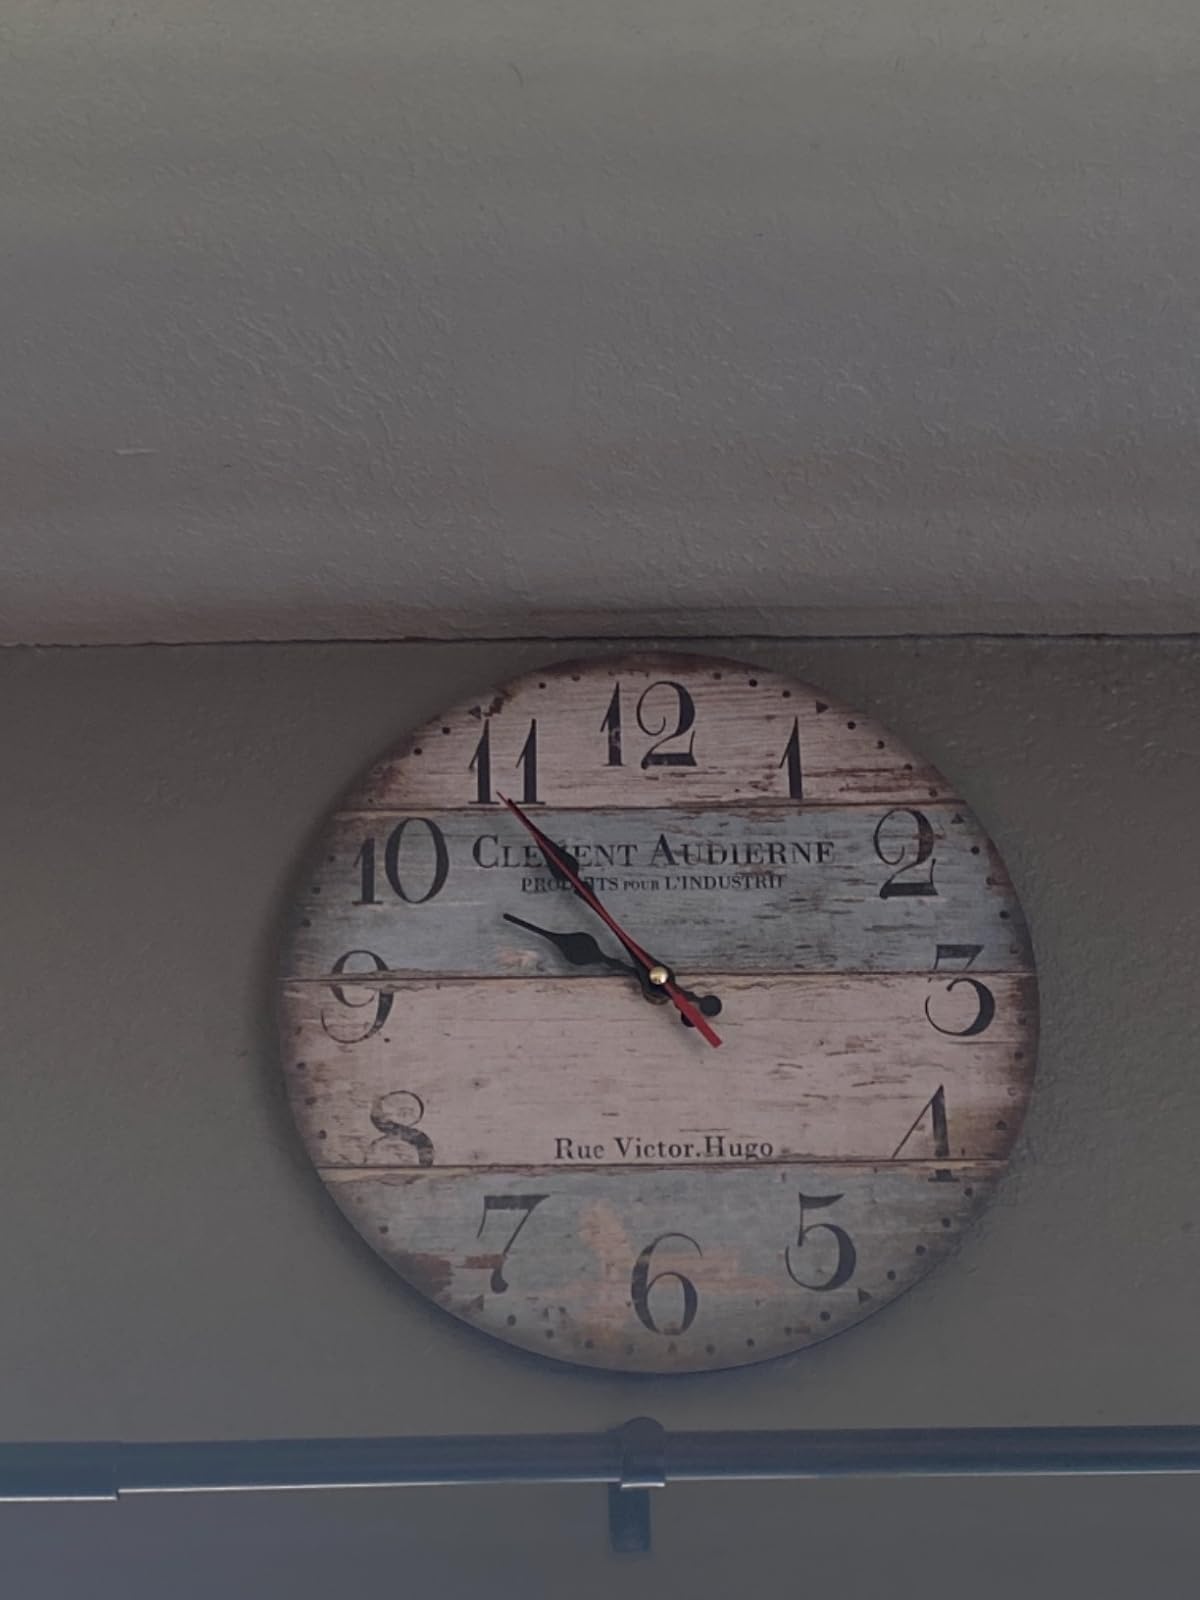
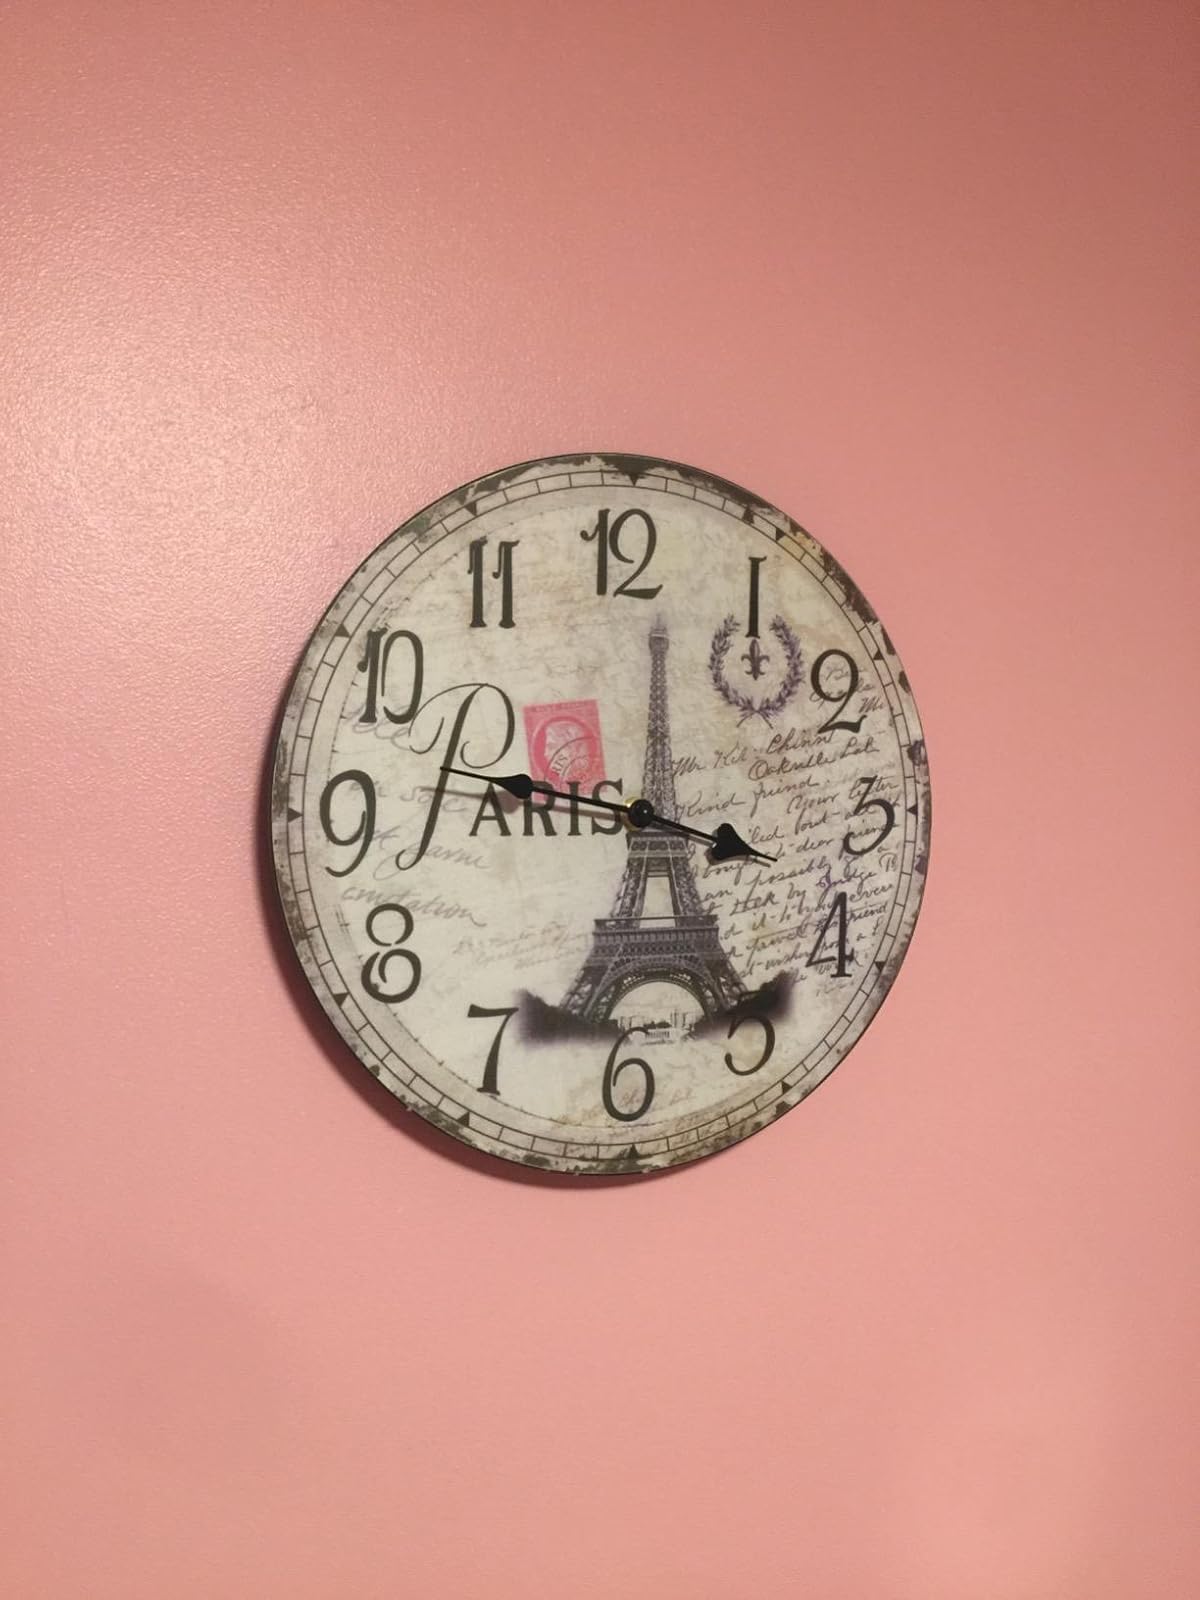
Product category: clock
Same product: no